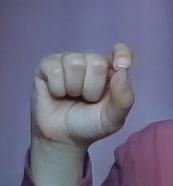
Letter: fa